Solomon Scheu

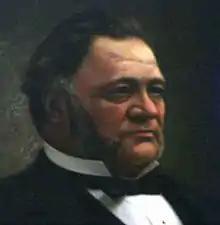

Solomon Scheu (January 6, 1822 – November 23, 1888) was an American businessman and politician from New York.